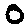
Label: 0